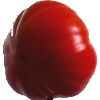
Label: Tomato 3